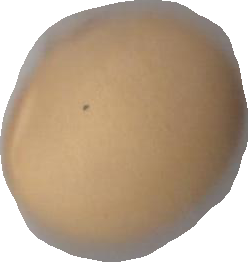
Variety: Grobogan